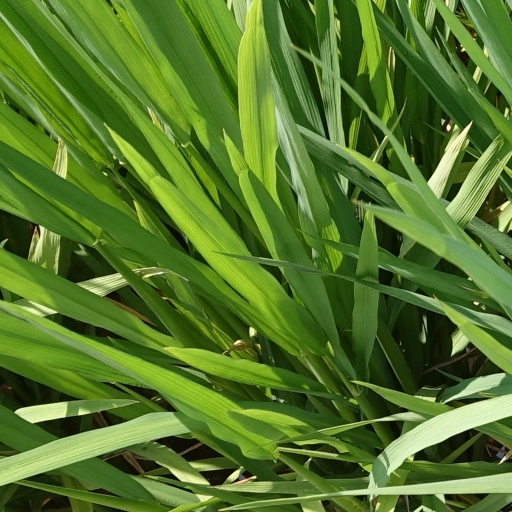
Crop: rice